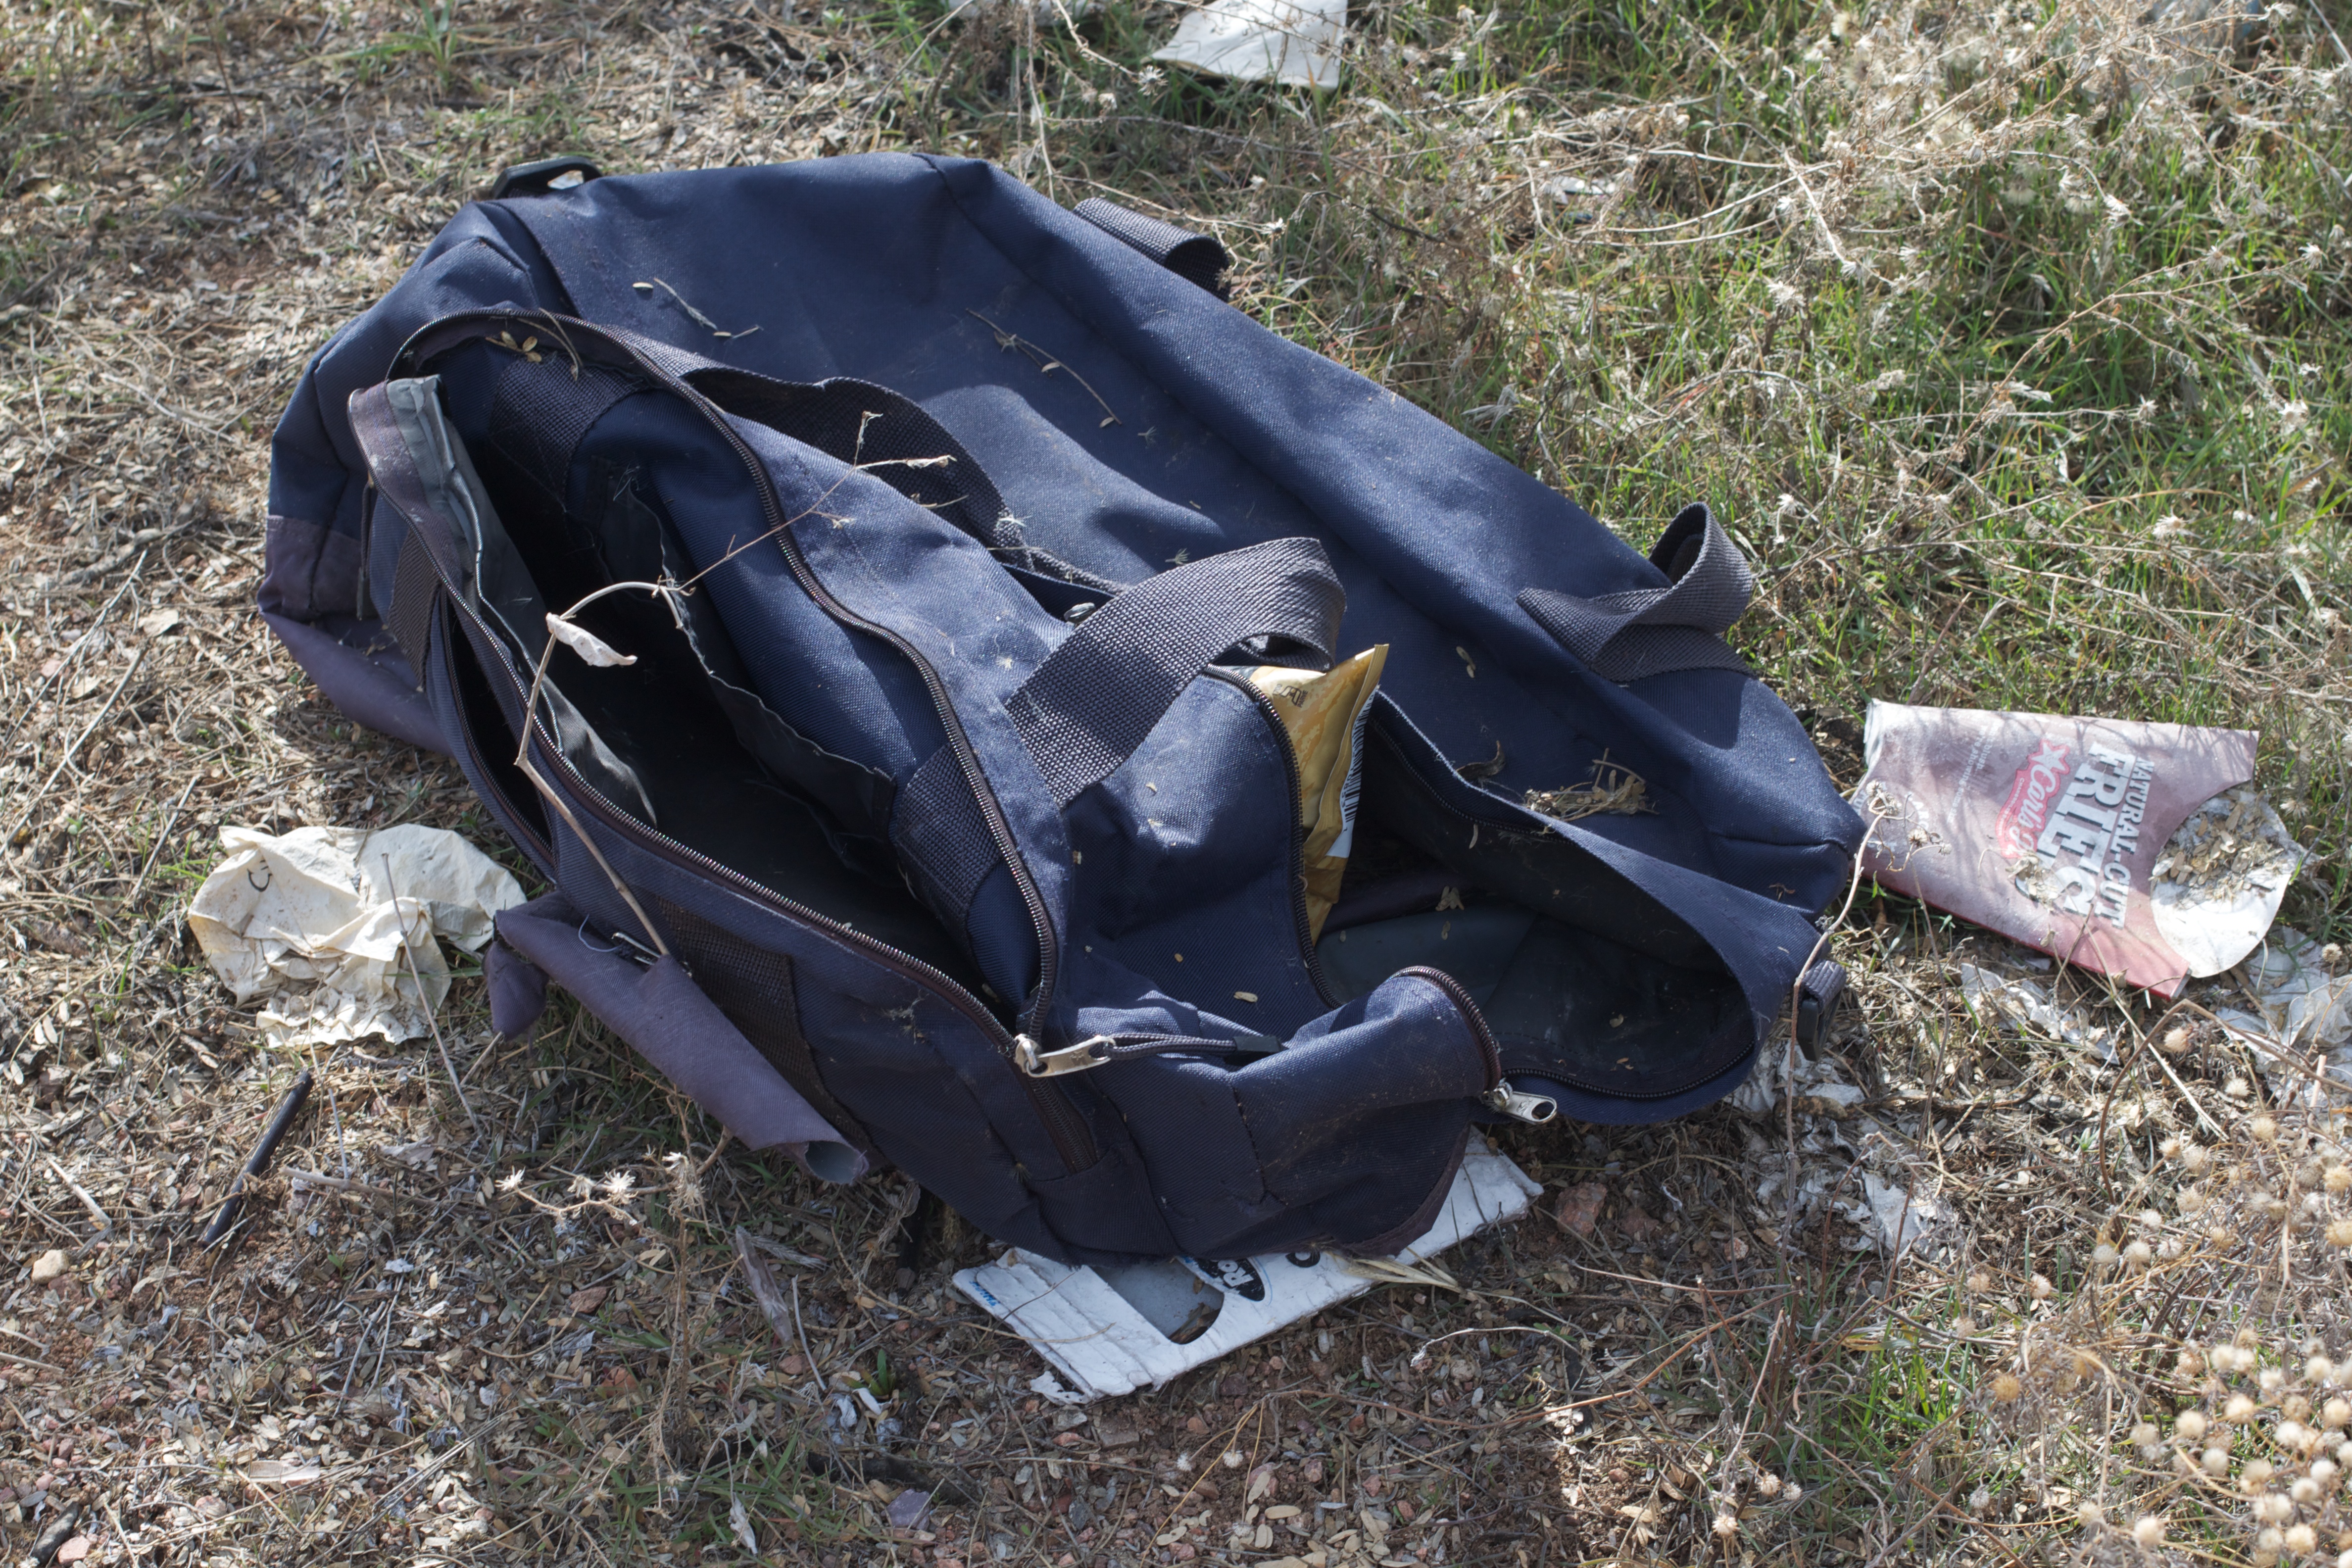
litter, waste